Rose Valland

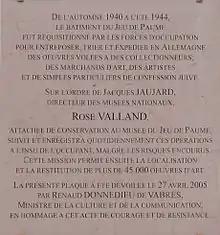
Memorial plaque at the Galerie nationale du Jeu de Paume

Following the liberation of Paris by the Allied Forces, Valland was initially arrested as a suspected Nazi collaborationist, because she had been employed at Jeu de Paume. She was soon released once her conduct had been vouched for.